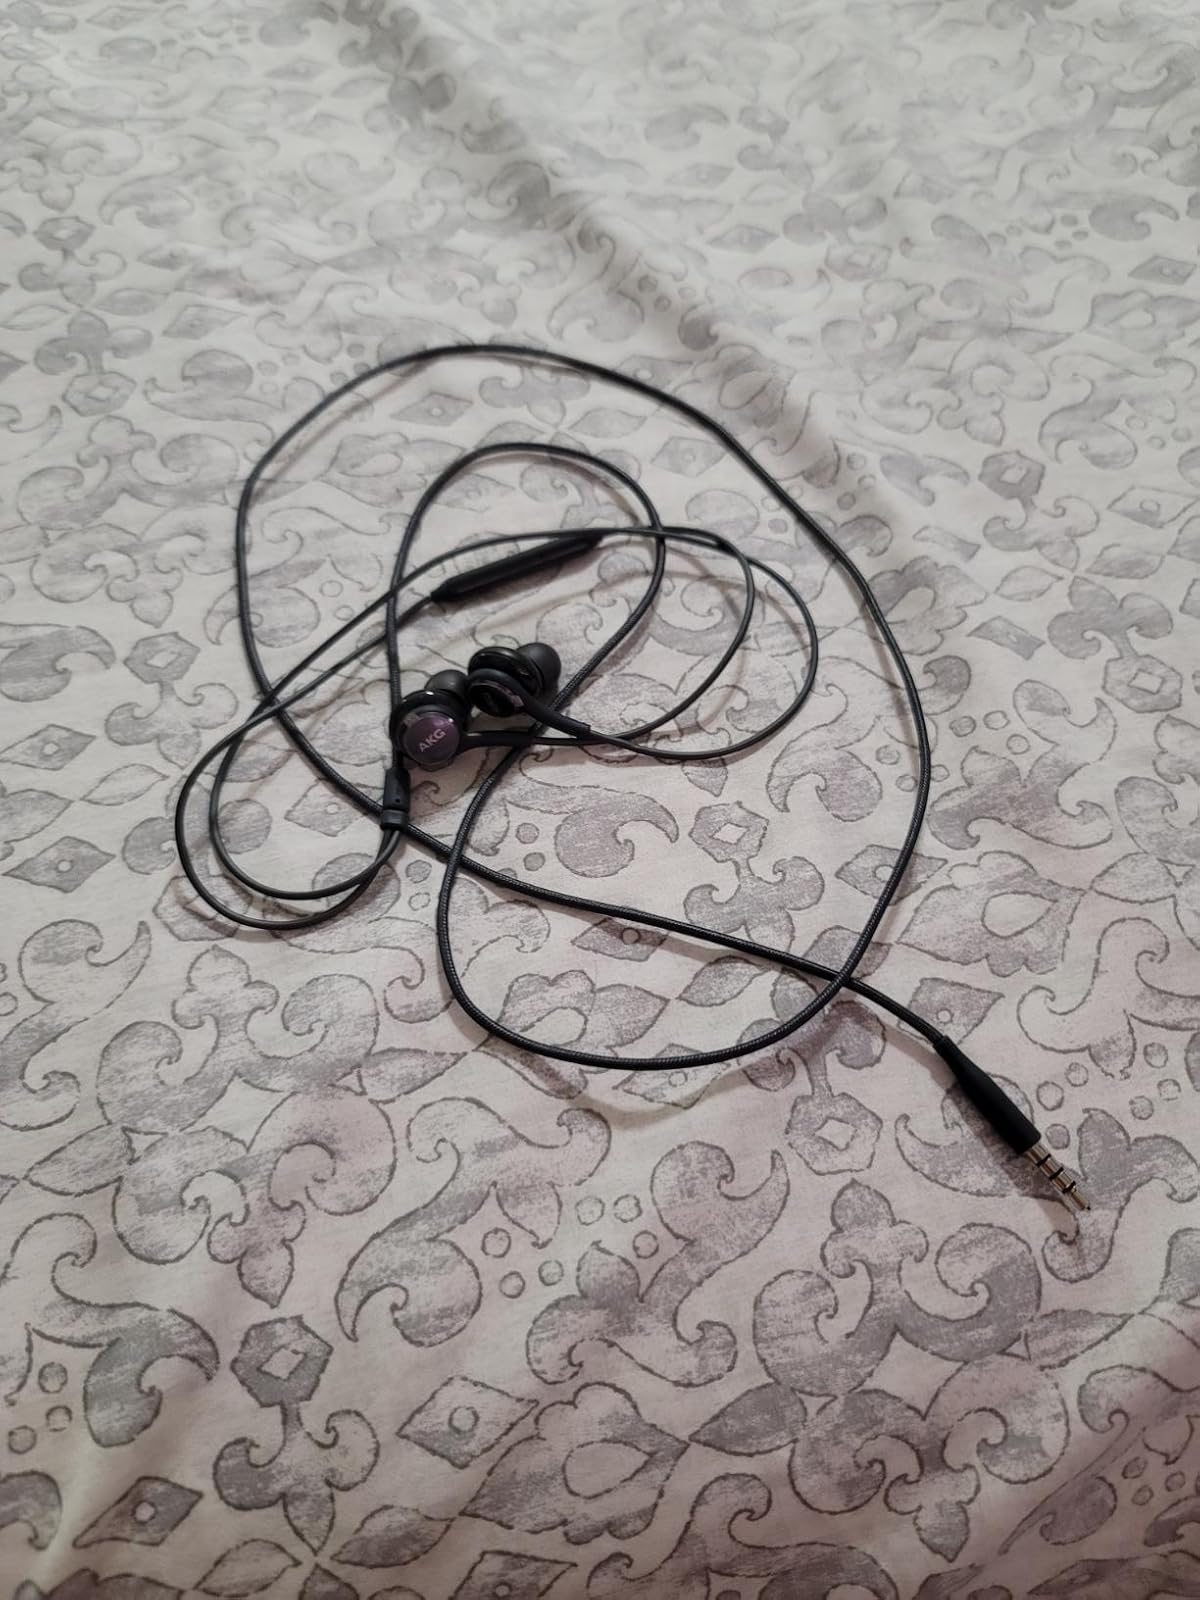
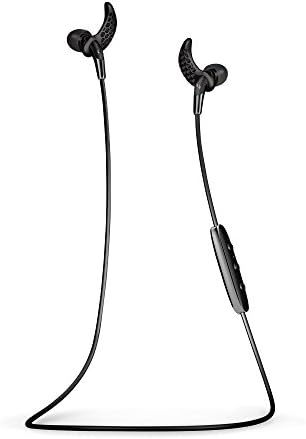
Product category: headphones
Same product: no